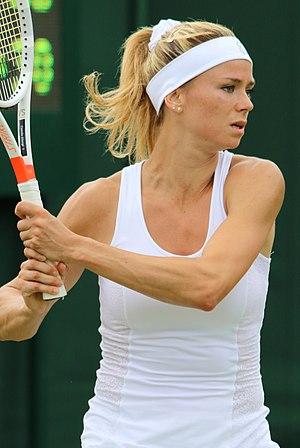
Camila Giorgi, née le 30 décembre 1991 à Macerata, est une joueuse de tennis italienne.